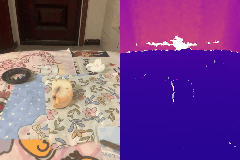
Label: peach